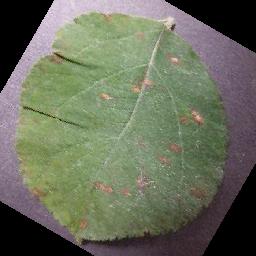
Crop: apple
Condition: cedar_rust